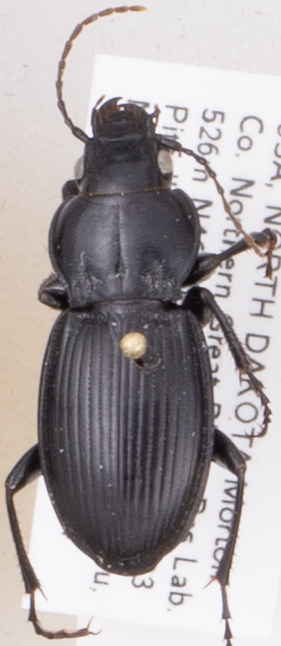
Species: Cyclotrachelus torvus
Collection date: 2019-05-14
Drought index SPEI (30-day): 0.07
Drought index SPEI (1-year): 0.946
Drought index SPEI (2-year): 0.17